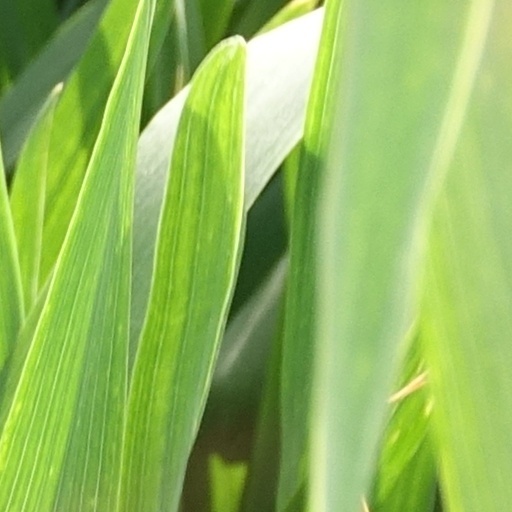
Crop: wheat